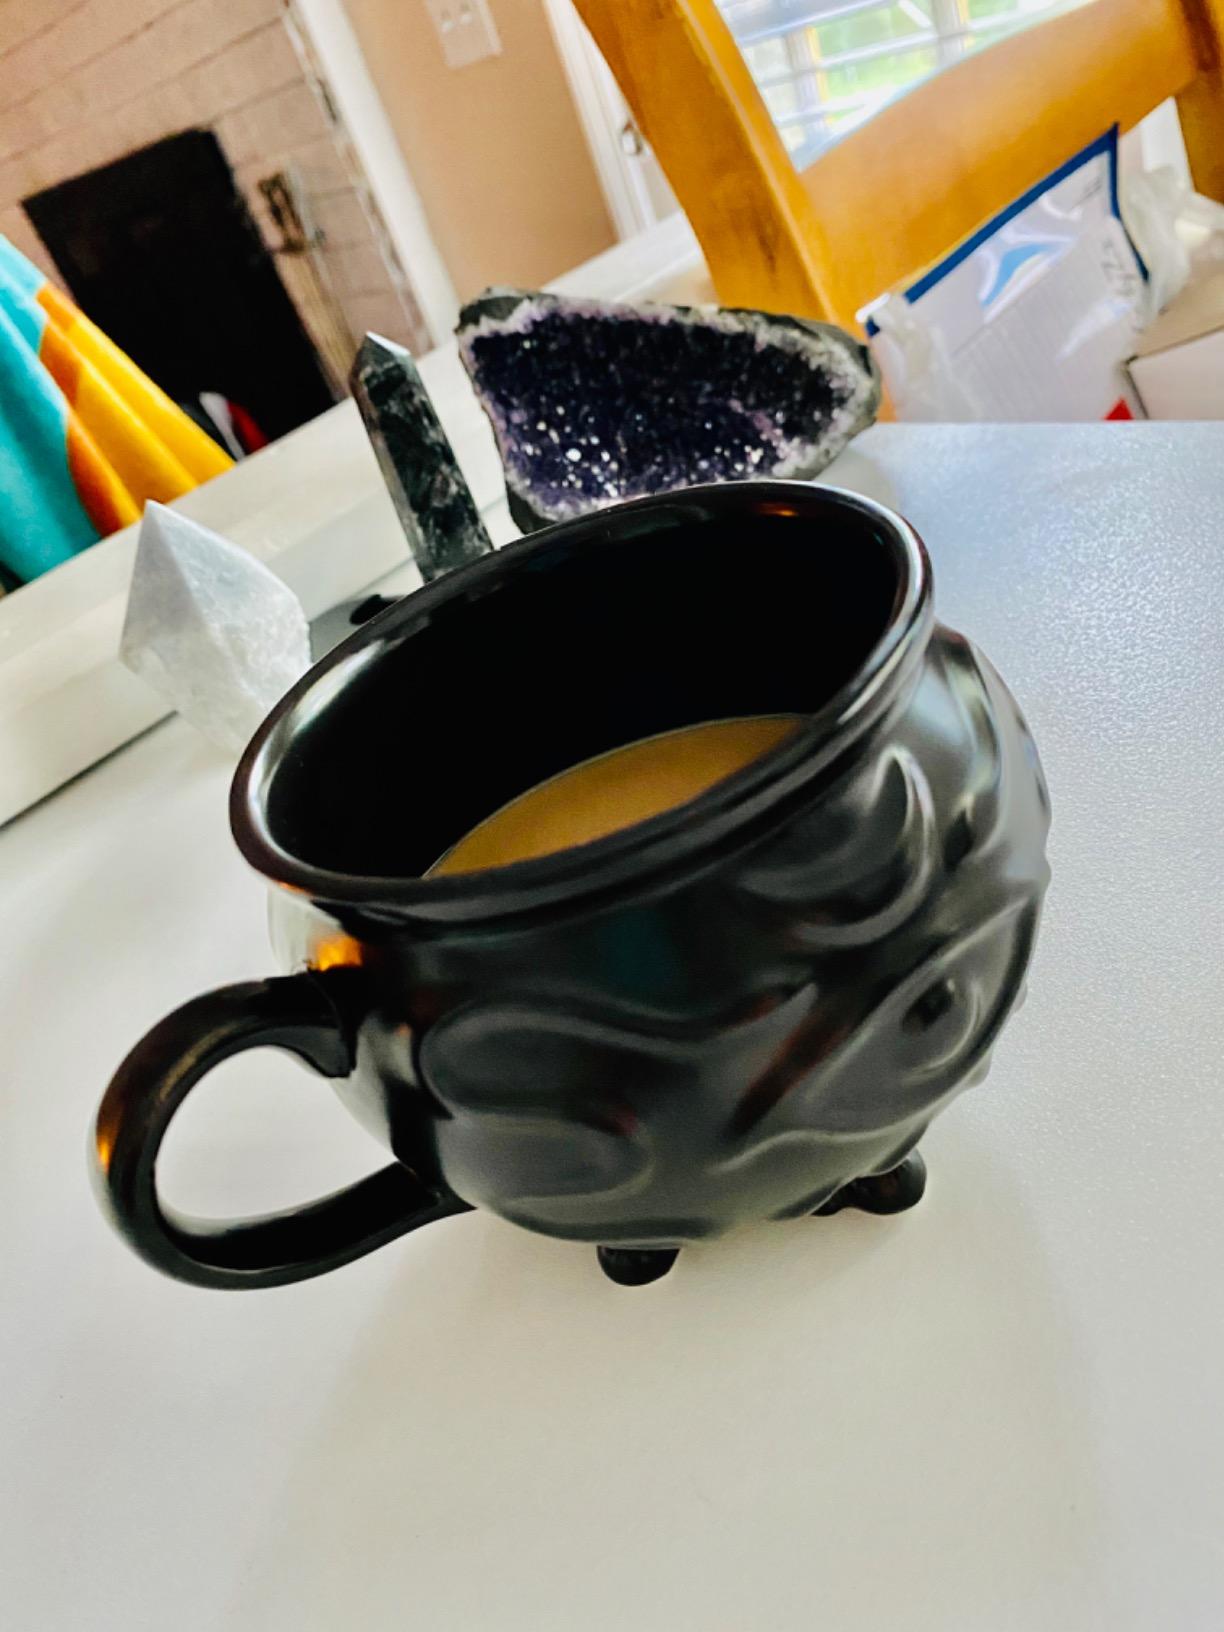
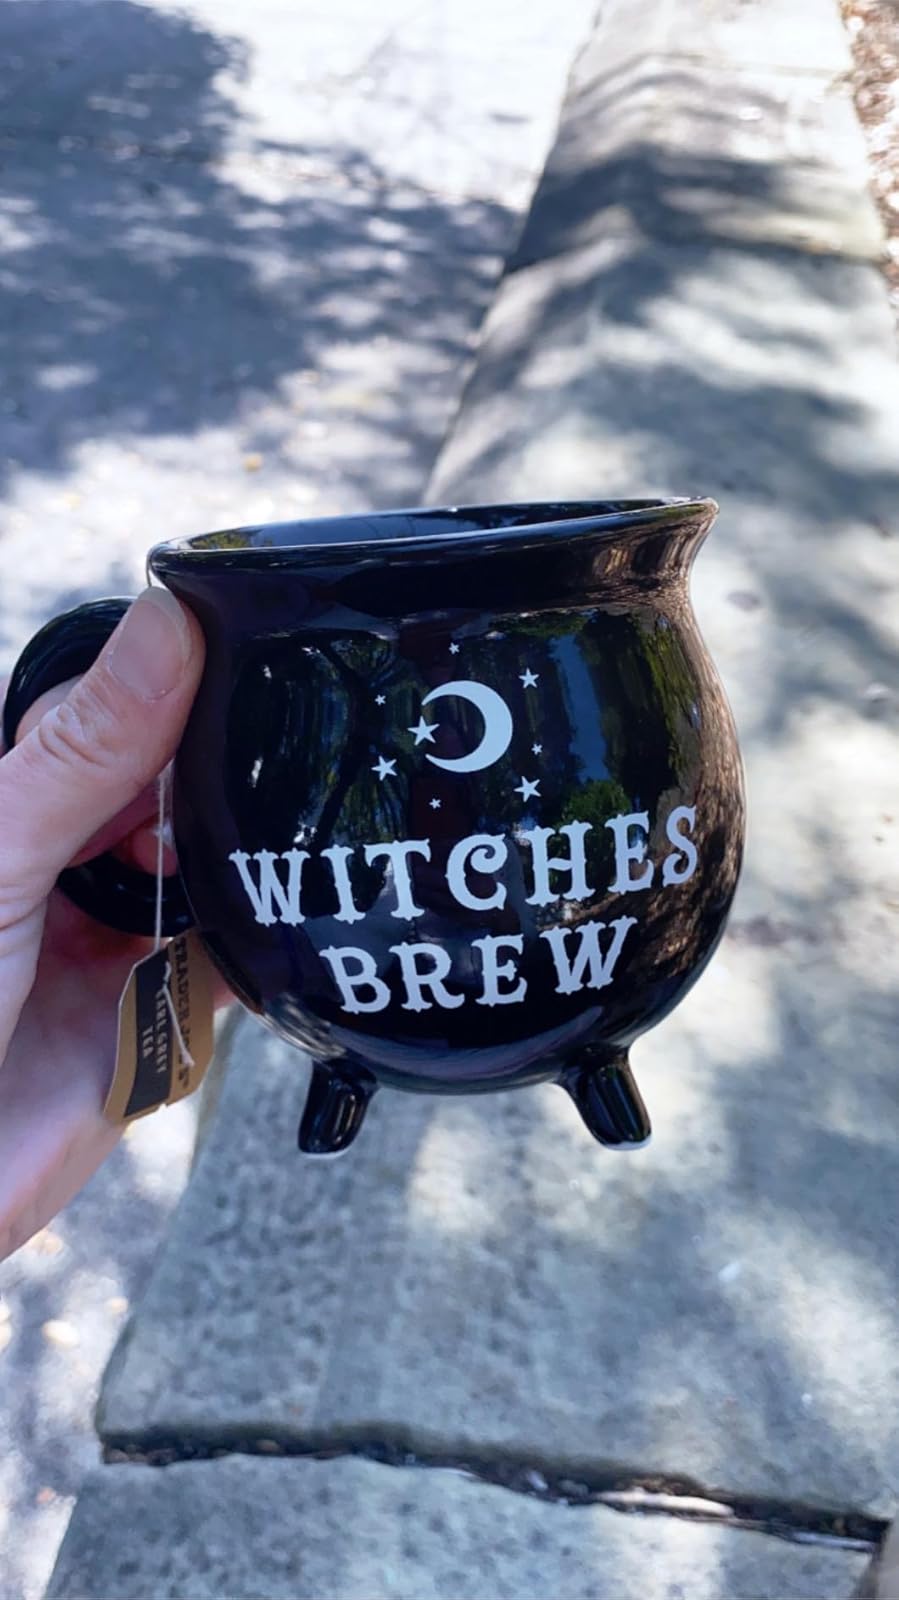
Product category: items_mug
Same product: no